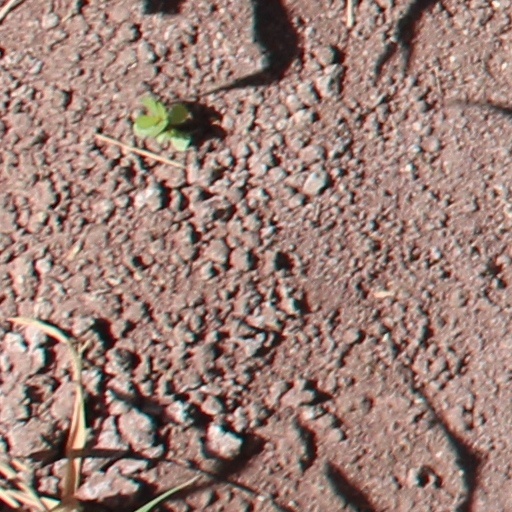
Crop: wheat